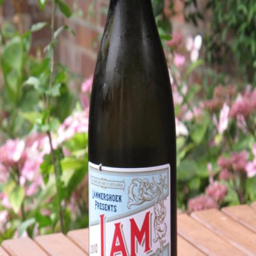
biological cultivar from person for £ 11.69 a bottle